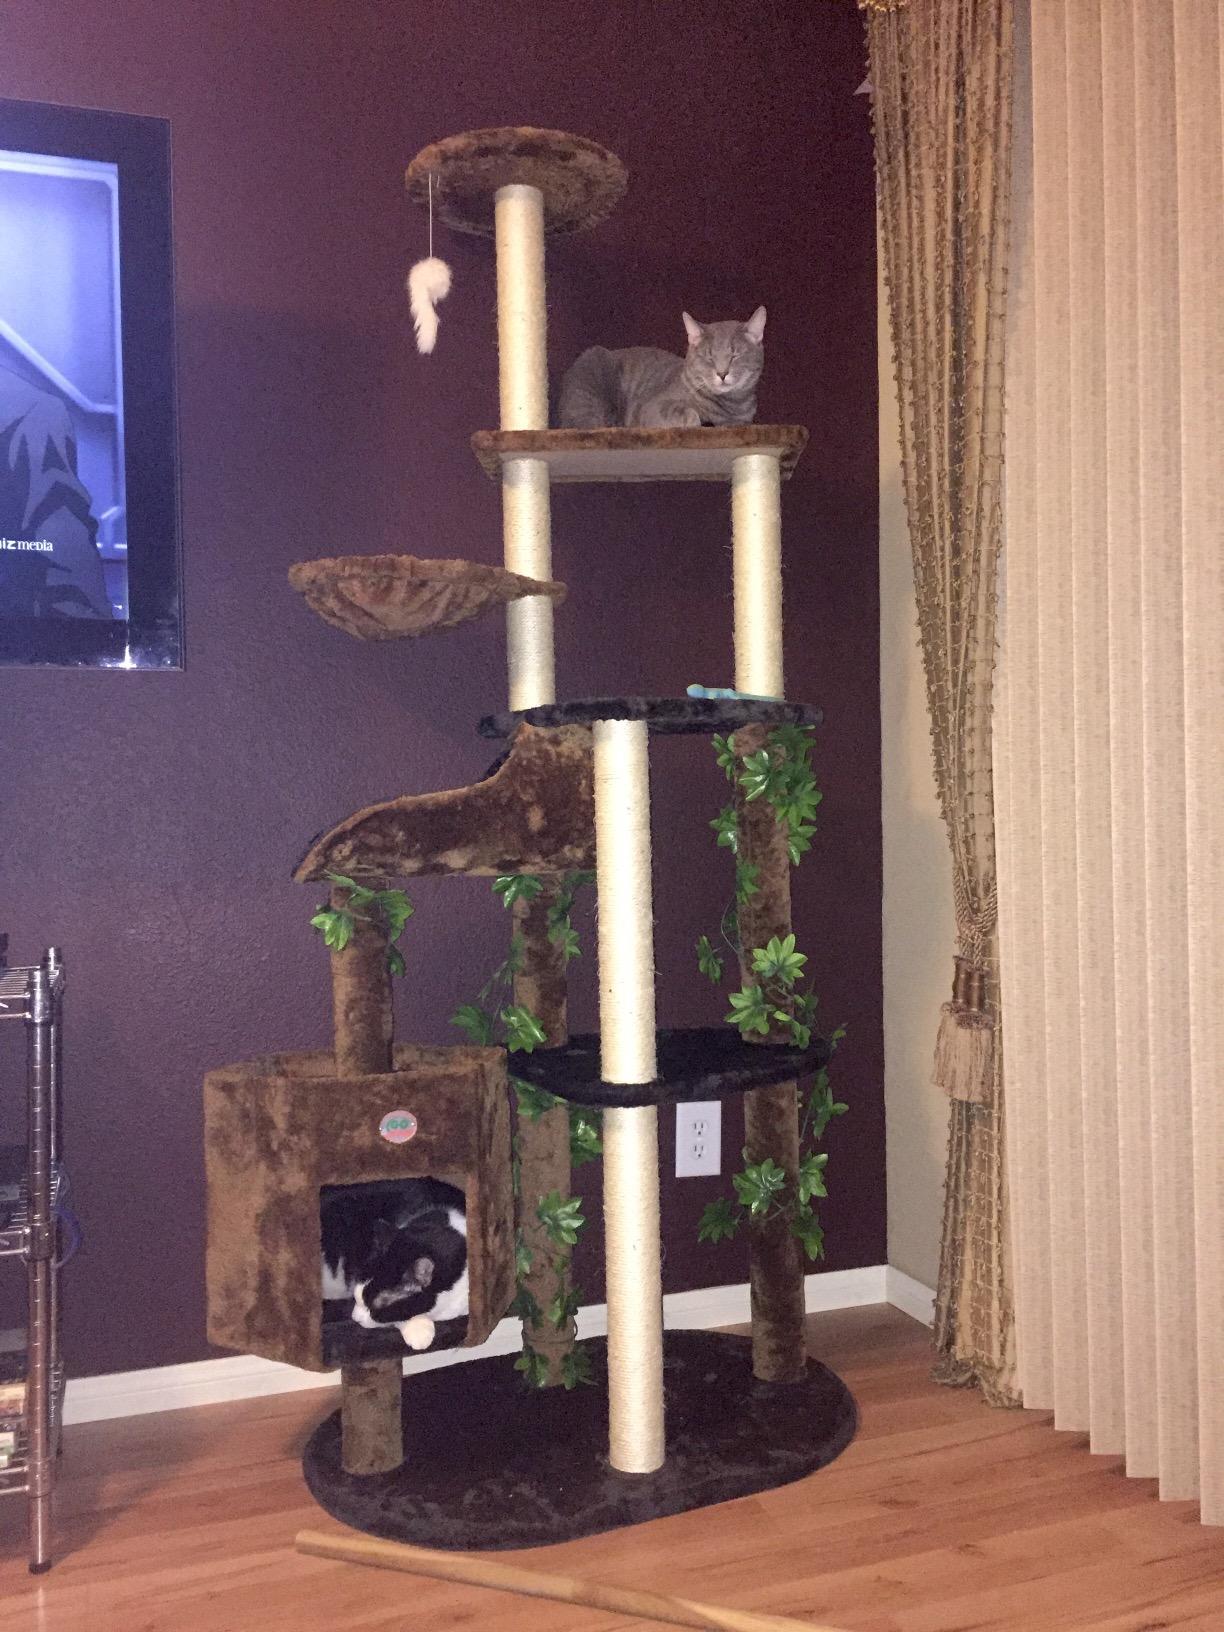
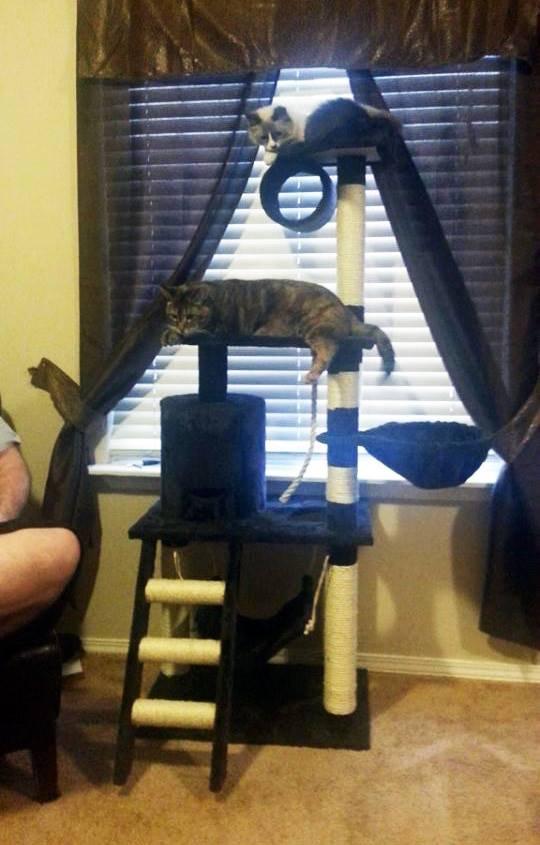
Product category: items_cat tree
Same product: no